Nokia 5300

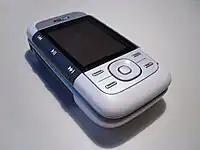
The phone when it is closed

The phone has a sleek slider design and features a 240×320 pixels (QVGA) TFT display and a 1.3-megapixel (CMOS) camera which can be used in landscape. It has dedicated music buttons on each side which makes it easy to access tracks in music player mode or tune in different stations in radio mode, with a 2.5 mm. headset jack. It has also a powerful loudspeaker at the back for high quality sound output. It also features a removable microSD card with a maximum capacity of 2 GB and powered by an ARM9 CPU running at 237 MHz. Nokia 5300 XpressMusic was launched on T-Mobile's USA network on 1 March 2007.